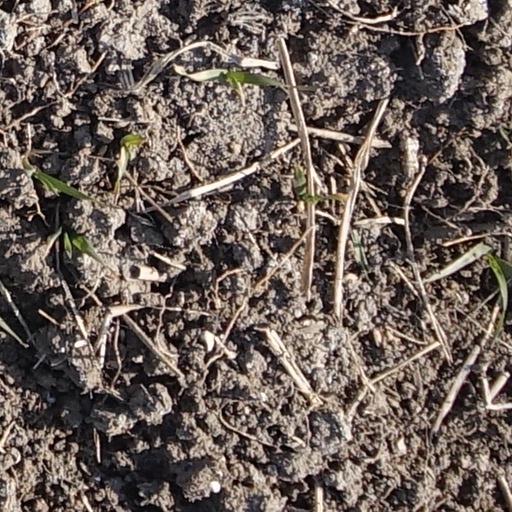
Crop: wheat